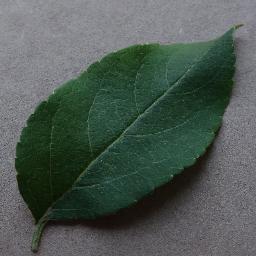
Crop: apple
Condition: healthy